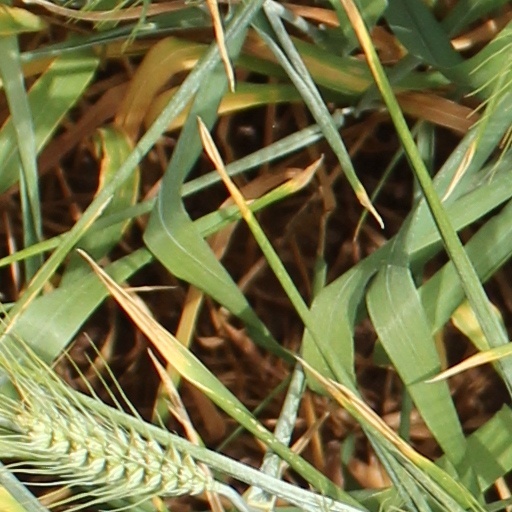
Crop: wheat